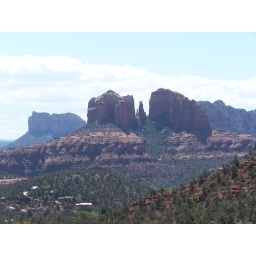
red rocks in sedona az